Alister Campbell (rugby union, born 1979)

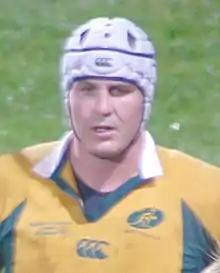

Alister Campbell (born 17 July 1979 in Raymond Terrace, NSW) is an Australian rugby union player. He is a lock for the Melbourne Rebels.